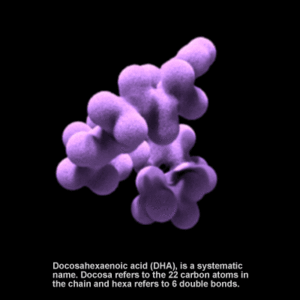
Bipolar affektiv sindslidelse / Behandling / Kost og helbred
Dokosahexaensyre (DHA) er en omega-3 fedtsyre som er nødvendig for hjernens funktioner.
Bipolar affektiv sindslidelse eller maniodepressiv sindslidelse er en psykisk sygdom som periodevis forhøjer stemningslejet til mani eller den lettere hypomani. Samme personer rammes som regel også af alvorlige depressioner, men symptomer på depression kan også forekomme i maniske perioder. Alternativt kan episoderne være blandede med intensive og hurtige skift mellem disse.